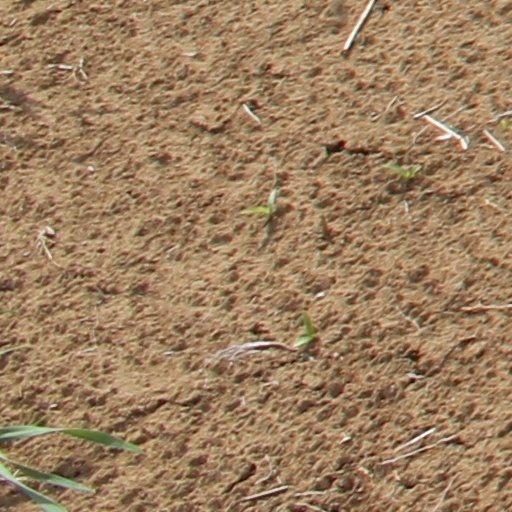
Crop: wheat